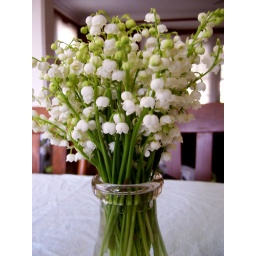
so pretty, but they are taking over my flower bed